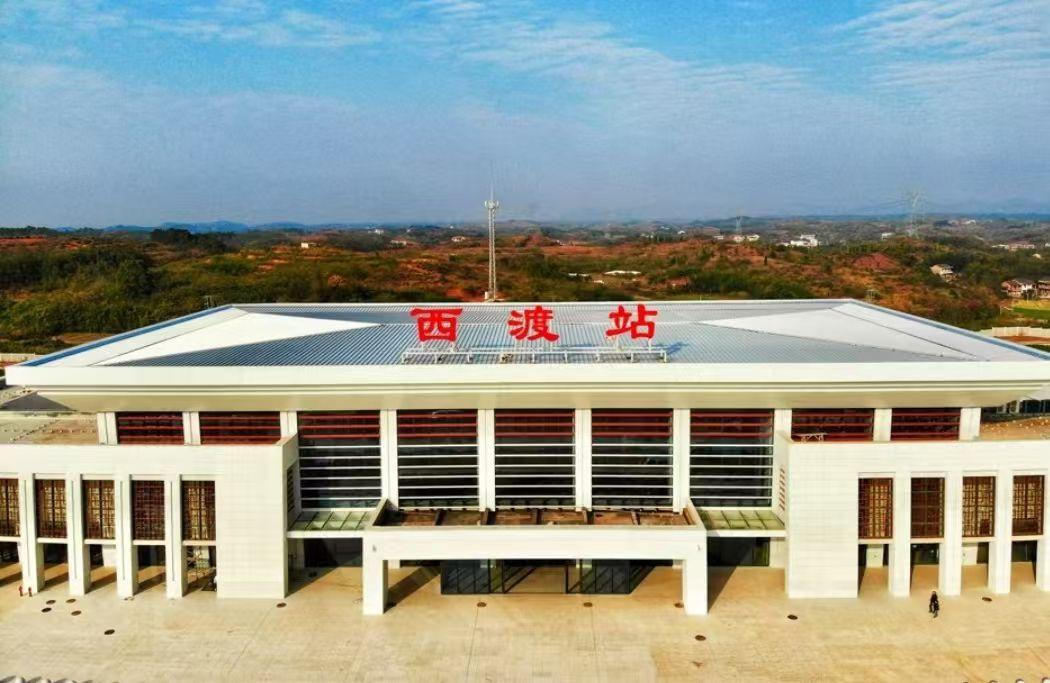
地标名称：西渡站
所在城市：衡阳市·衡阳县